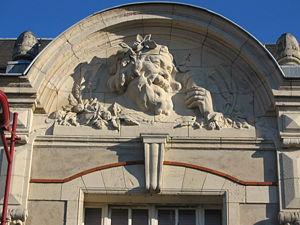
Gambrinus, roi mythique de Flandre et Brabant, est un symbole des amateurs de bière.
Alfred Finot, né à Nancy le 14 octobre 1876 et mort à Froville le 11 janvier 1947, est un sculpteur français de l'École de Nancy.
La brasserie de Champigneulles est une brasserie lorraine installée à Champigneulles, au nord de Nancy, dans le département de Meurthe-et-Moselle.